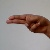
The image shows a hand gesture representing the letter 'H' in Indian Sign Language.